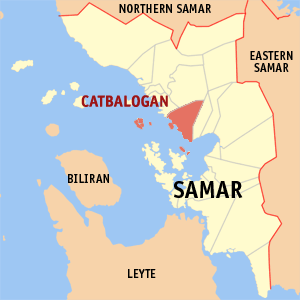
Catbalogan est une ville de 2ᵉ classe, capitale de la province de Samar aux Philippines.